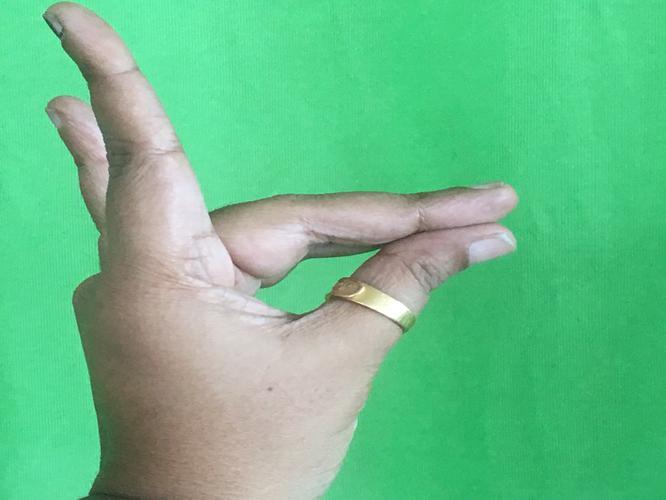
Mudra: Simhamukham
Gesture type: single_hand